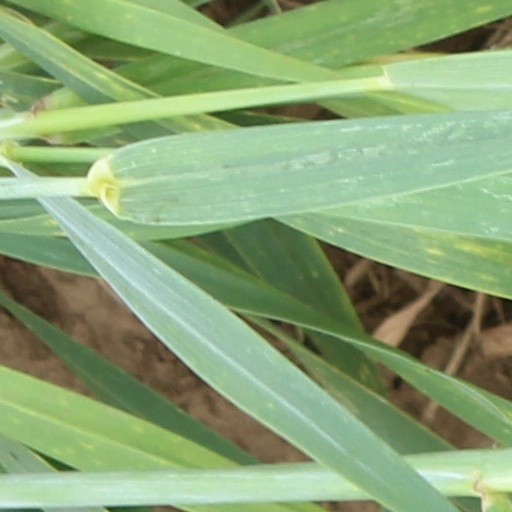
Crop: wheat